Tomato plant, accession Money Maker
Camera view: horizontal (90 deg, fisheye); turntable rotation: 330 degrees
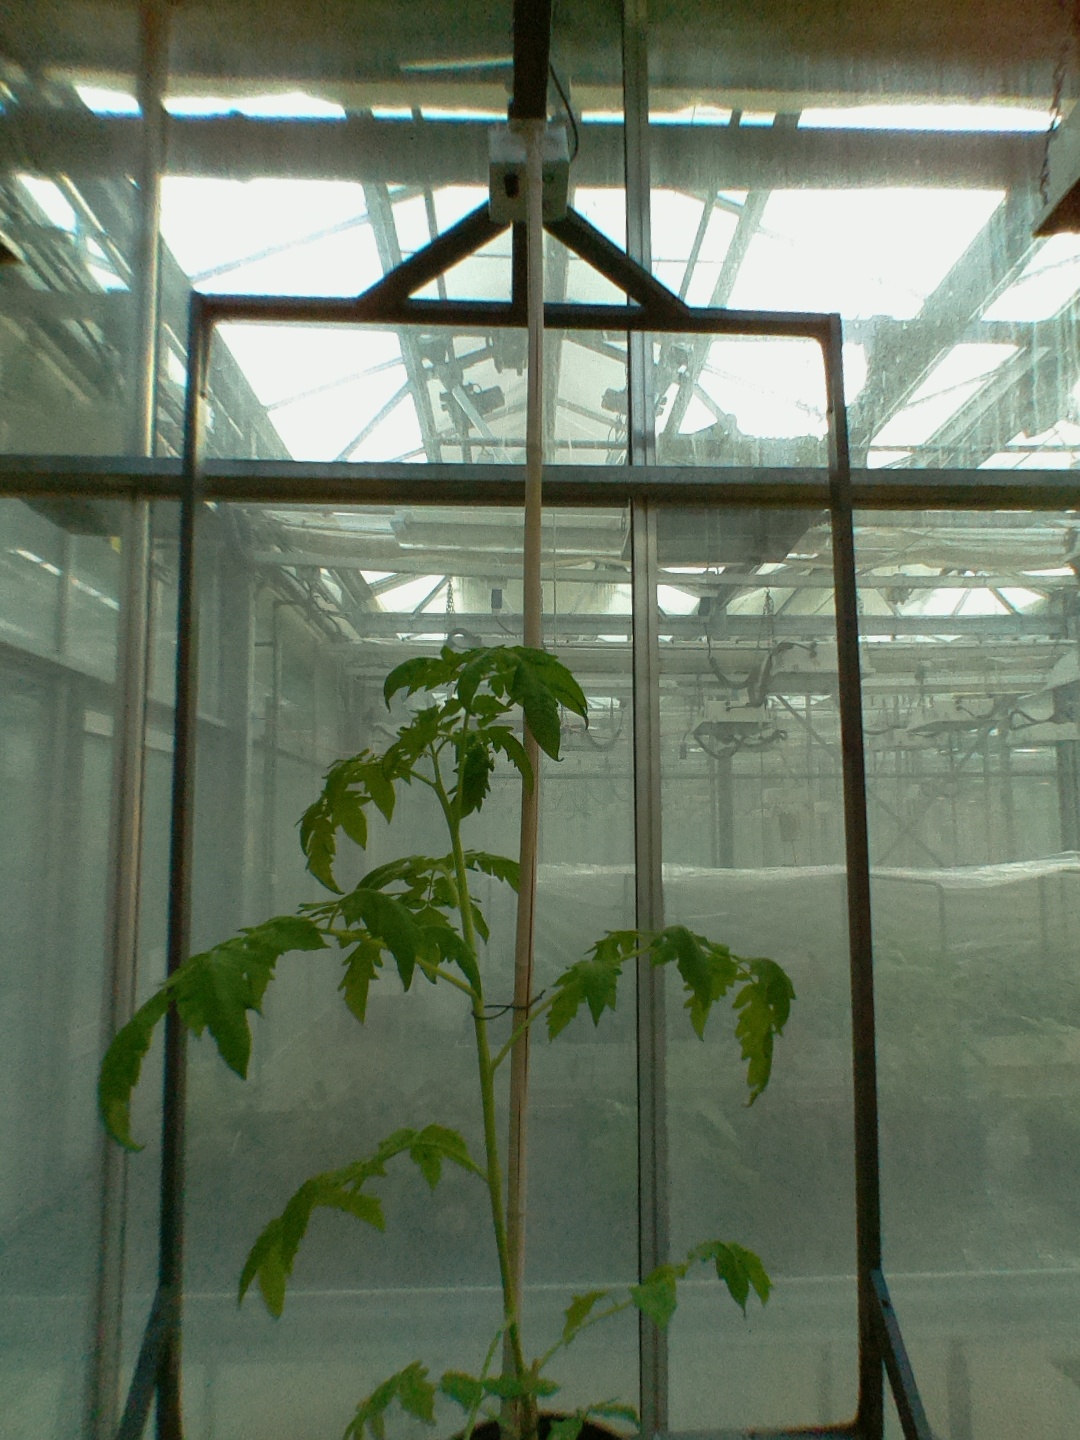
BBCH growth stage 20: First Side shoot start formed